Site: brandenburg
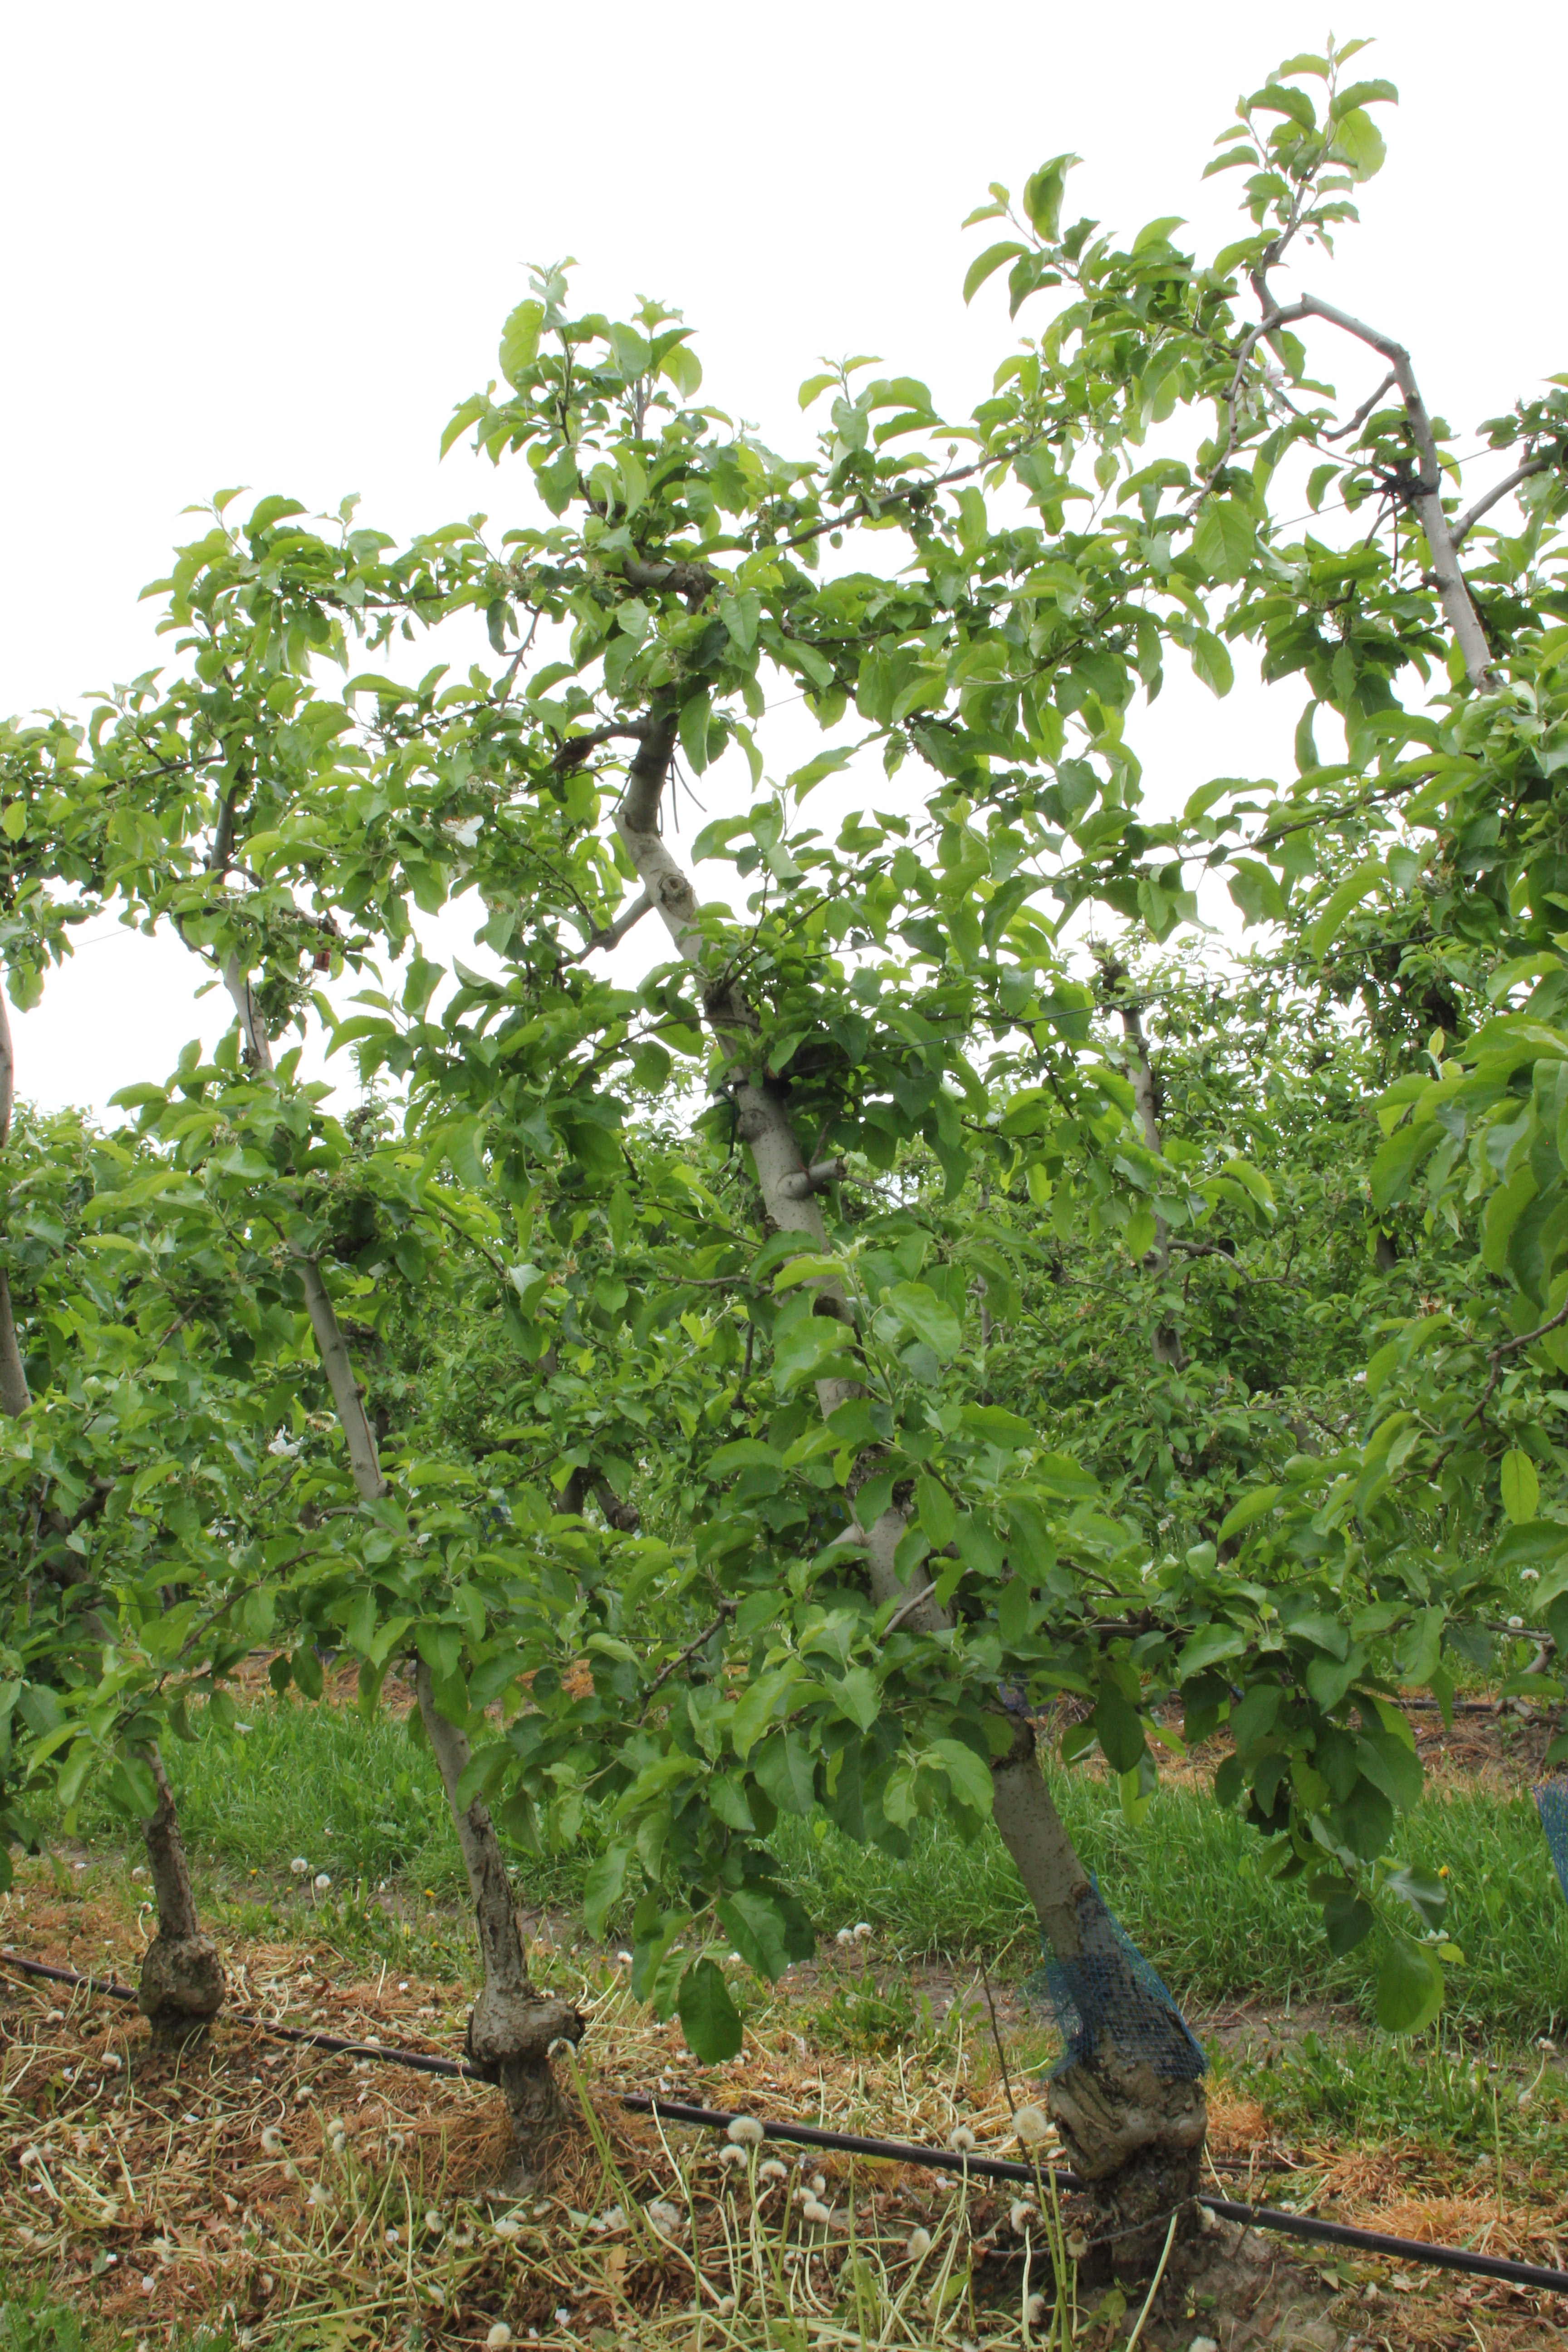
Growth stage (BBCH 67): Flowering